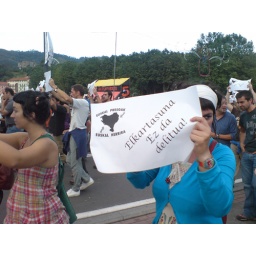
abtffn8aaa.wordpress.com/, My feet in the sky of Bilbao and my head in San Francisco street